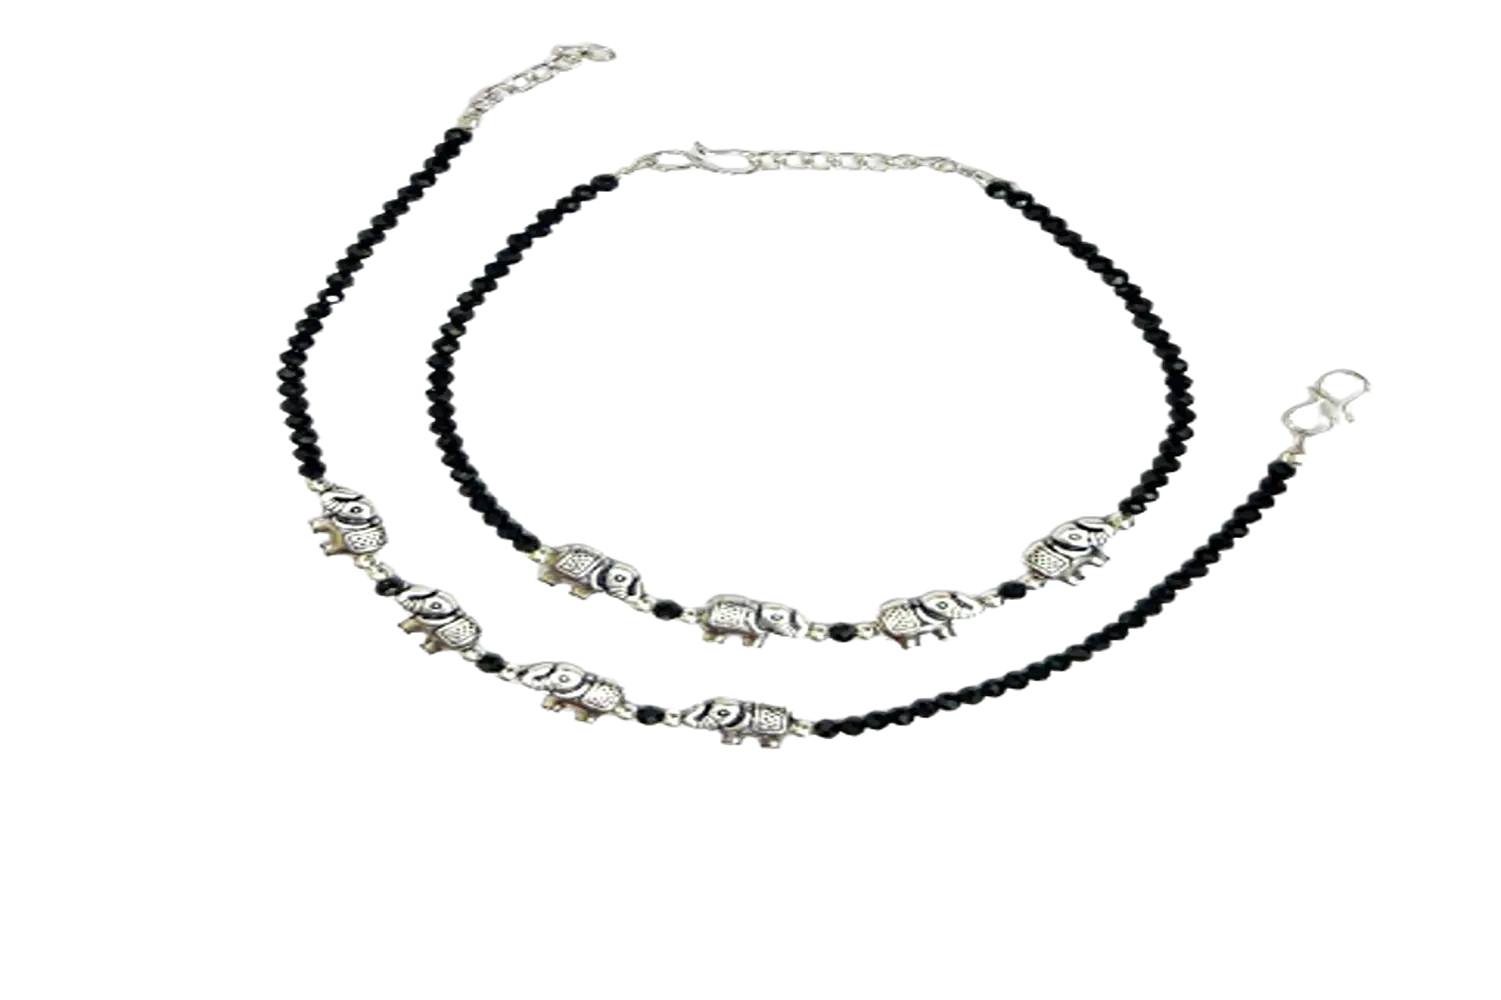
Mewow Trends Gentle Giants Adjustable Alloy Anklet (Pair of 2)
Type: Anklets
Brand: MEWOW TRENDS
Price: Rs. 179
 Elevate your look with Mewow Trends' stunning anklets. Made with the highest quality materials, our anklets are designed to last and are perfect for any occasion. Whether you're dressing up for a night out, or just want to add a splash of color to your everyday look, our anklets have got you covered.